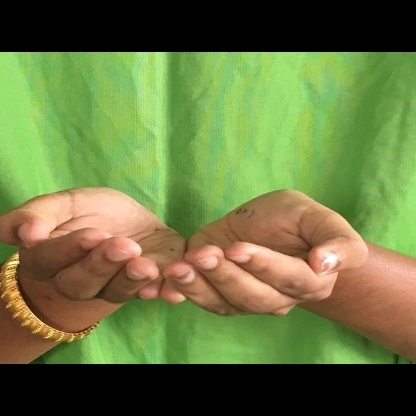
Mudra: Pushpaputa